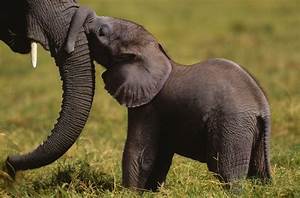
Label: elefante